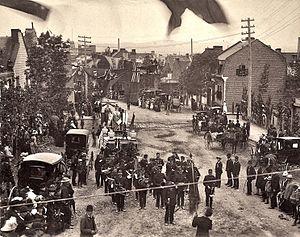
Photo prise au cours d'une parade de la Saint-Jean-Baptiste, sur la rue Saint-Vallier, à Québec. Le char allégorique qui passe représente «
Cet article traite des événements qui se sont produits durant l'année 1889 au Québec.